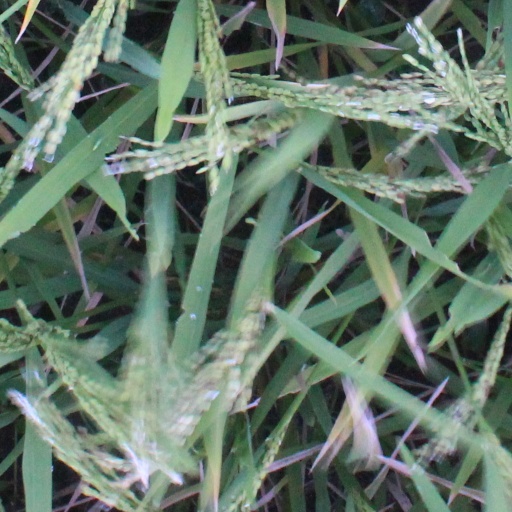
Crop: rice